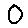
Label: 0